Henri de Peyerimhoff (entomologist)

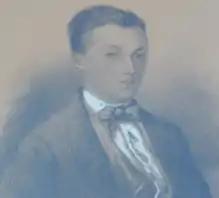

Henri de Peyerimhoff de Fontenelle full name Marie Antoine Hercule Henri de Peyerimhoff (27 July 1838 – 9 April 1877) was a magistrate and entomologist from Alsace, France. He is known for his work with smaller moths.